Chicago by Night

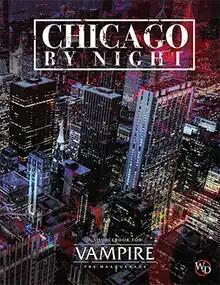
A modified photograph of buildings in Chicago from an aerial view

The third edition was developed by Matthew Dawkins, with art direction by Mike Chaney, and was Onyx Path Publishing's third time pitching a "Chicago by Night" book: they had previously pitched one for the "20th Anniversary Edition" of "Vampire: The Masquerade", and one for the canceled Onyx Path Publishing-made "Vampire: The Masquerade 4th Edition". Dawkins aimed to make the book a useful tool, and, taking influence from the book's first edition, included a section dedicated to story hooks, something that Onyx Path Publishing would continue with the "V5" books they produced after that; Dawkins liked how it made it possible to start playing more quickly. He also aimed to create a book that evoked particulars of Chicago, reflecting its diverse range of culture, politics, people, and not just make a generic "By Night" book. At the same time, a goal was to create a book that was universal and could be used by storytellers to construct other city settings for their own "Vampire: The Masquerade" campaigns. The book was also written to be a good context for clan Lasombra's introduction in "V5".